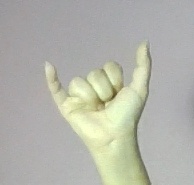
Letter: ya